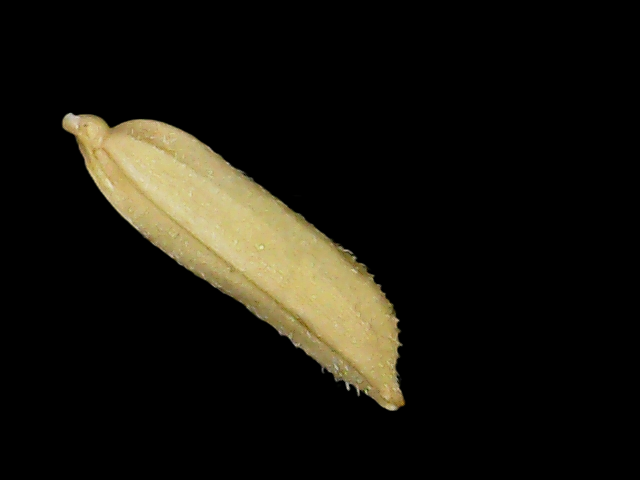
Rice variety: Binadhan19